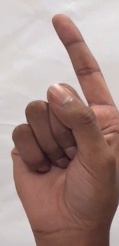
ASL sign: Z